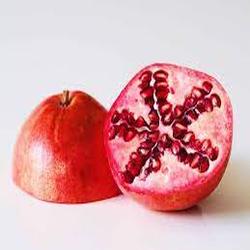
Label: Pomegranate